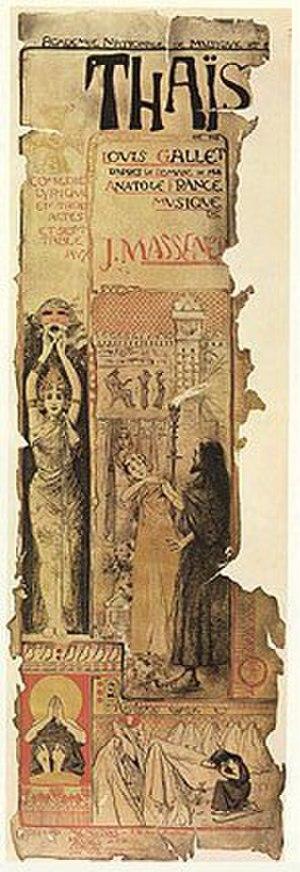
Thaïs est un opéra en trois actes de Jules Massenet, livret de Louis Gallet, d'après le roman éponyme d'Anatole France.